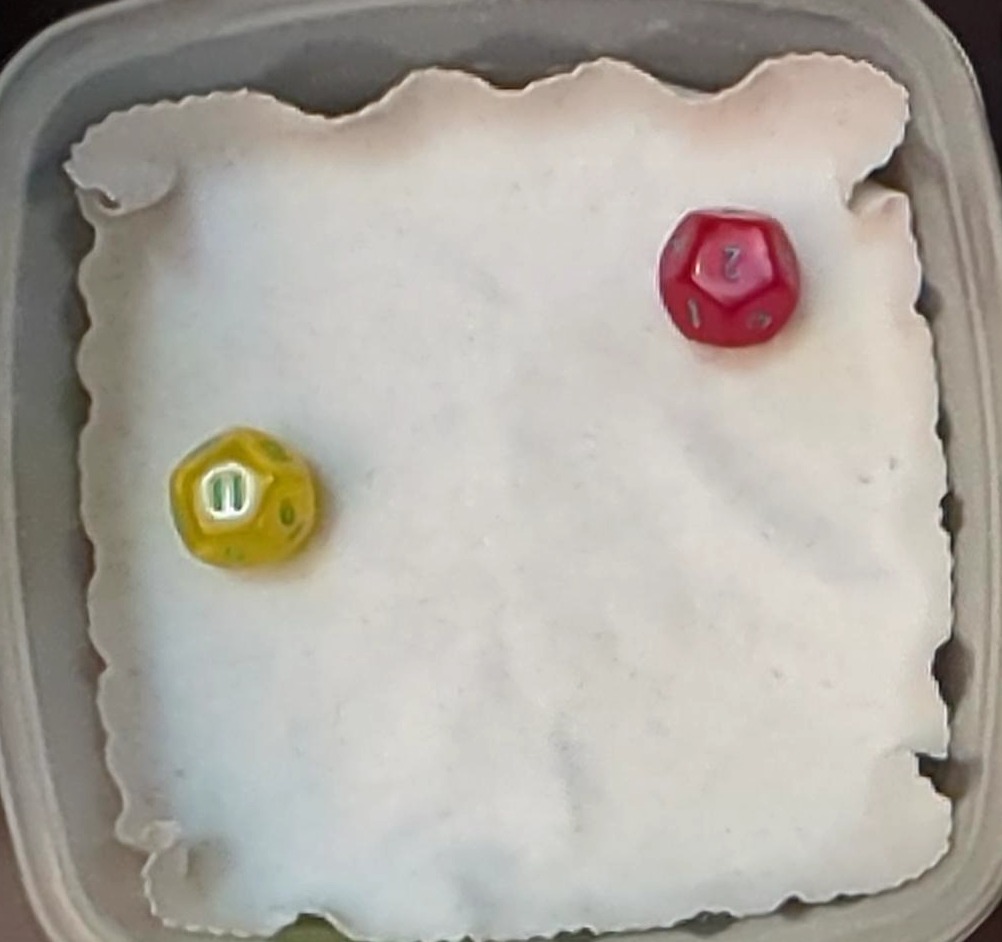
Dice in frame:
type: d12
value: 2
type: d12
value: 11
Label source: human
Face values trusted: no